Bezhin Meadow

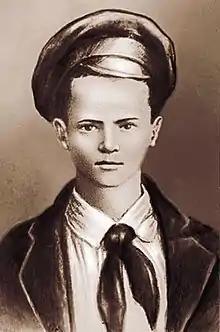
Pavlik Morozov, 1932

Morozov's life and death in the village of Gerasimovka in the Ural Mountains, has no connection with Turgenev's literary work. Morozov was a 13-year-old boy who denounced his father, a kulak, to the Soviet government authorities, and was in turn killed by his family. It was a Soviet morality tale: opposing the state was selfish and reactionary, and the state was more important than family. The most popular account of the Morozov story is as follows: born to poor peasants in Gerasimovka, a small village north-east of Sverdlovsk, Morozov was a dedicated communist who led the Young Pioneers at his school, and supported Stalin's collectivization of farms. In 1932, at age 13, Morozov reported his father to the political police (GPU). Morozov's father, the Chairman of the Village Soviet or Selsoviet, was alleged to have been ""forging documents and selling them to the bandits and enemies of the Soviet State"" (as his sentence read). The elder Morozov, Trofim, was sentenced to 10 years in a labor camp, and later executed. However, Pavlik's family did not approve of the young boy's actions. On September 3 of that year, his uncle, grandfather, grandmother and a cousin murdered him, along with his younger brother. All of them except the uncle were rounded up by the GPU, convicted, and sentenced to "the highest measure of social defense", execution by a firing squad.